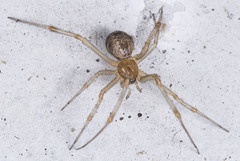
Species: Parasteatoda_tepidariorum